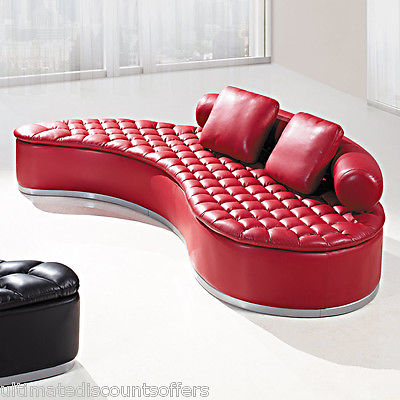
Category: sofa